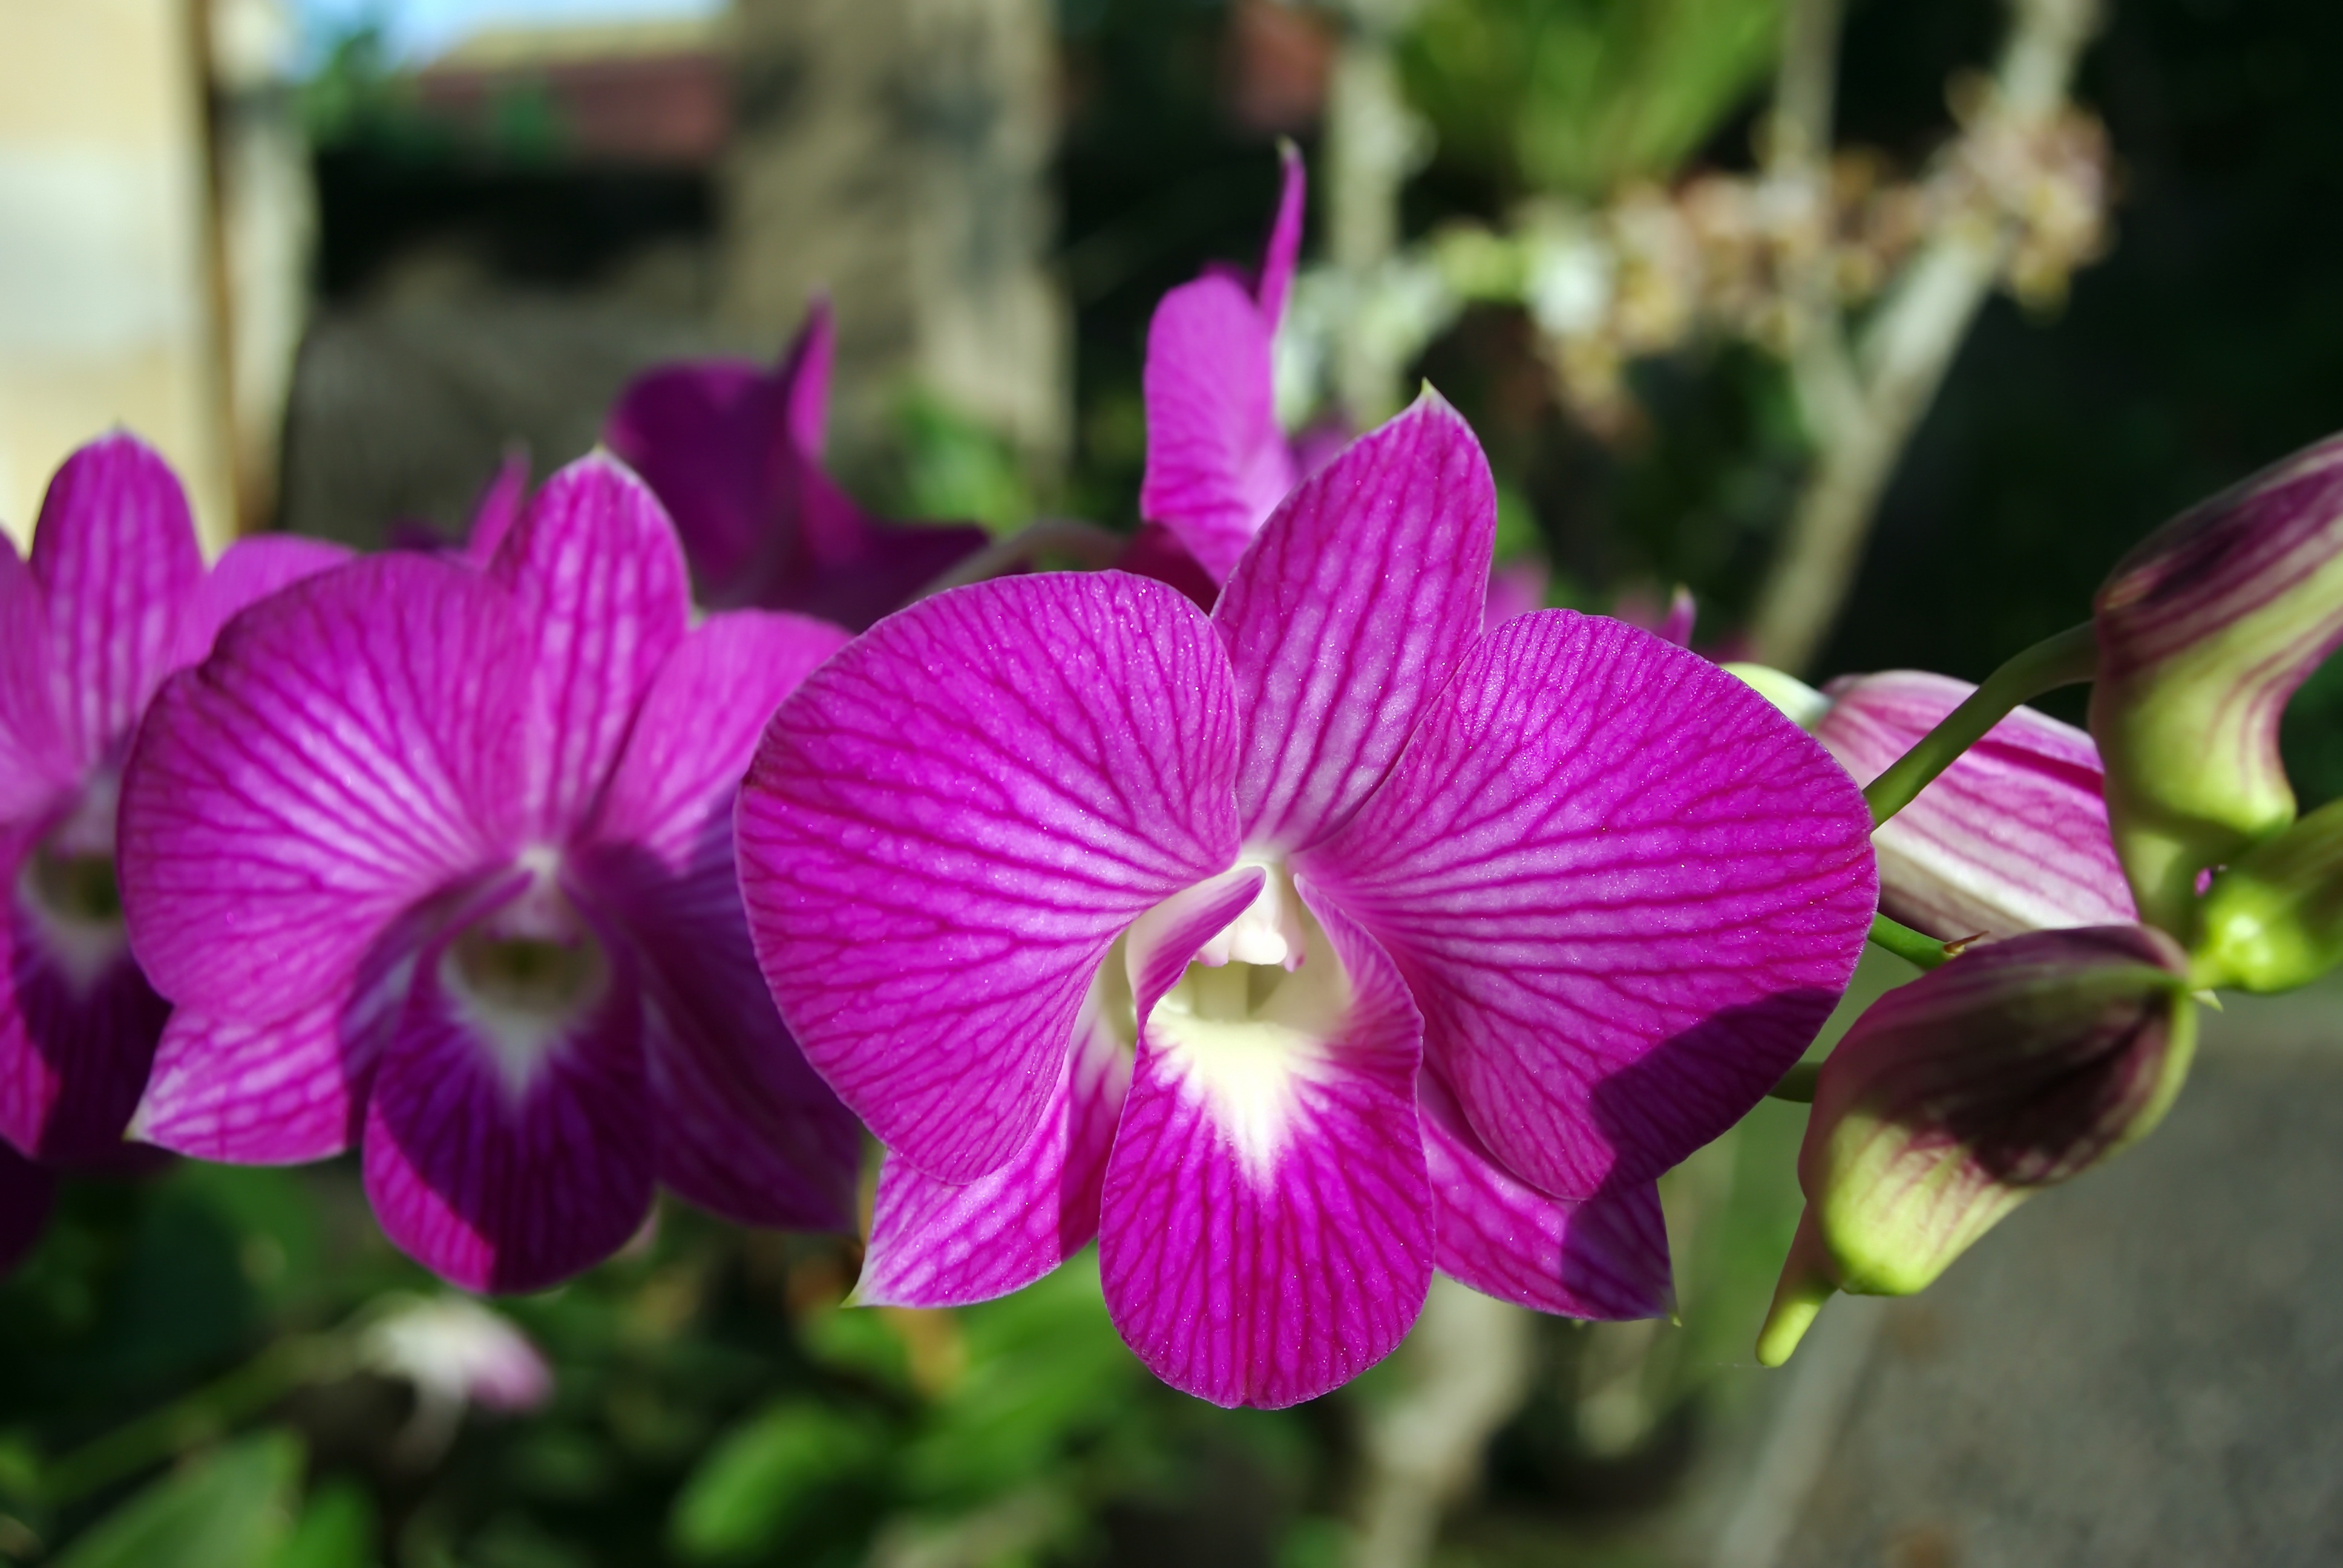
plant, flower, petal, botany, flora, thailand, orchid, eye, violet, exotic, purple flower, flowering plant, wild orchid, cattleya, dendrobium, land plant